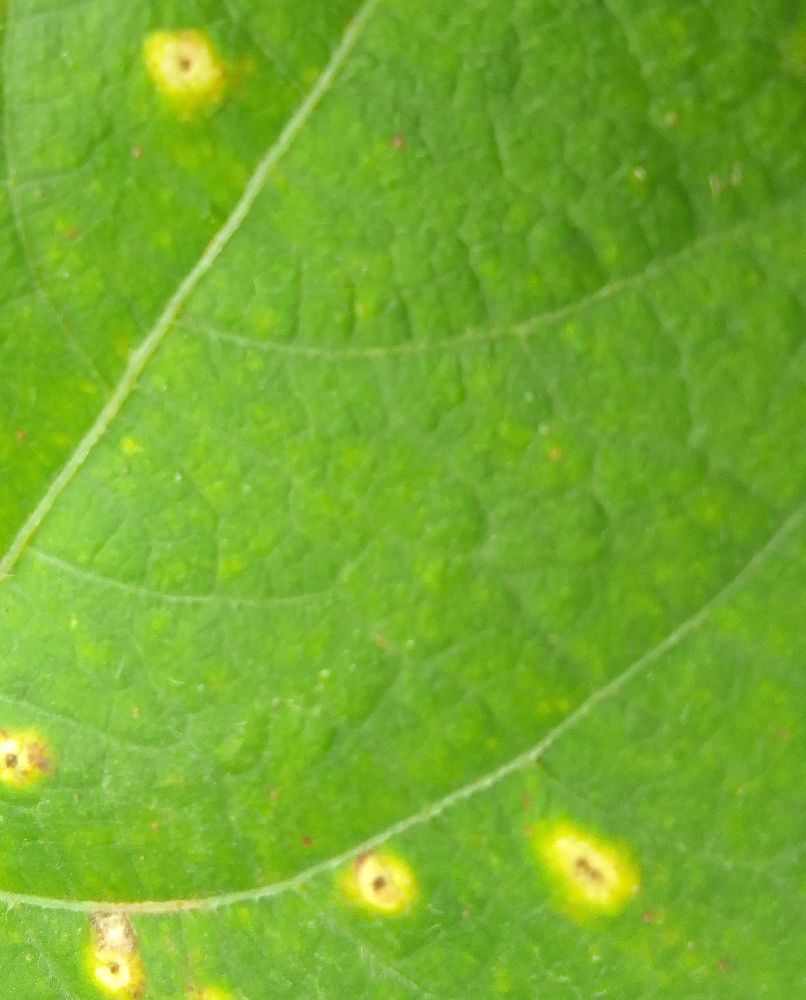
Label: rust